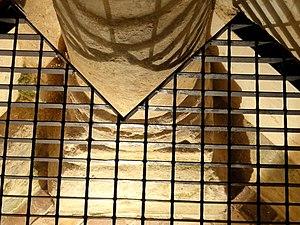
Base de la colonne dans l'angle sud-est du croisillon sud
L'église Saint-Pierre-aux-Liens est une église catholique située à Osny, en France. Elle possède un transept provenant d'une première église romane de la fin du XIᵉ siècle, avec un croisillon nord toujours inchangé hormis la voûte, un chœur du début du XIIIᵉ siècle, encore dans le style gothique primitif, et un clocher gothique contemporain du chœur. La nef et les bas-côtés ont été construits à neuf à la fin du XIXᵉ siècle seulement, en imitant le modèle du XIIIᵉ siècle jamais correctement réparé depuis la guerre de Cent Ans. Dans son ensemble, l'église Saint-Pierre ne présente pas de particularités architecturales qui lui sont spécifiques, mais les parties anciennes sont toutefois d'un intérêt archéologique certain. Le clocher et le chœur sont inscrits monuments historiques depuis respectivement 1926 et 1948 ; le transept n'est pas encore protégé bien qu'étant la partie la plus ancienne. À la suite d'un incendie criminel, les parties orientales de l'église ont été restaurées en 2008. L'église Saint-Pierre-aux-Liens reste toujours le centre de la vie paroissiale d'Osny, et les messes dominicales y sont célébrées le samedi soir et le dimanche matin.